Copper shark

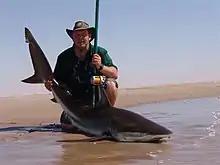
The copper shark is often caught by recreational anglers.

Copper sharks attack humans infrequently, but the species places tenth in the number of unprovoked attacks on people. During the tracking period through 2013, the University of Florida attributed 20 attacks to the species. (In comparison, great white sharks topped the list, with 279 attacks.) Though large and powerful, the copper shark is not particularly aggressive towards humans unless in the presence of food. Copper Sharks have been known to harass and attack spear fishers in an attempt to steal catches. Copper sharks have bitten several swimmers in Australia and New Zealand, where the species is common. (The species is commonly called bronze whalers in this part of the world.)